Romeo Langford

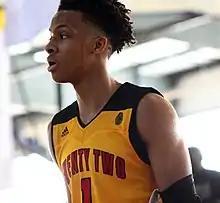
Langford in 2017

Romeo James Langford (born October 25, 1999) is an American professional basketball player who last played for BCM Gravelines-Dunkerque of the French LNB Élite. He played college basketball for the Indiana Hoosiers and was ranked as one of the highest prospects in the college class of 2019, as he finished as the fifth overall prospect in the 2018 247sports rankings. A shooting guard, he was drafted by the Boston Celtics 14th overall in the 2019 NBA draft.